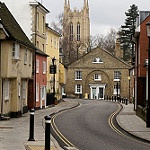
Scene: Outdoor